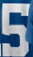
Number: 5